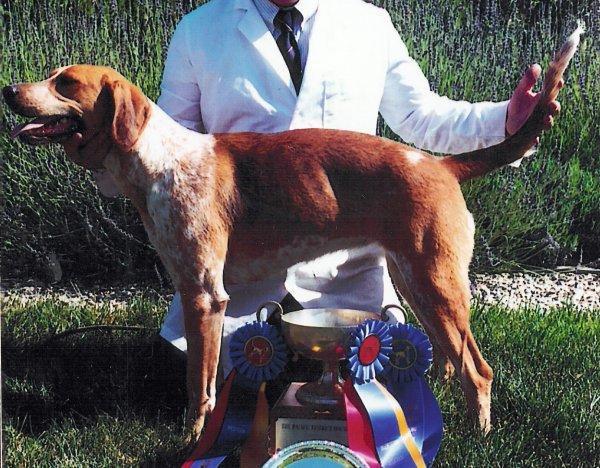
English_foxhound